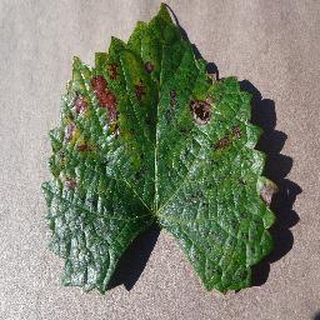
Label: grape_esca_black_measles